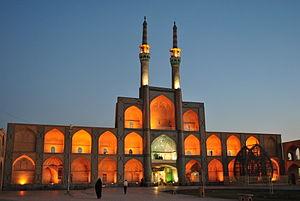
Le complexe Amir Chaghmagh est situé à Yazd, en Iran. Il regroupe une mosquée, un bazar, un caravansérail, un bain public, un puits d'eau froide et ... une confiserie, ainsi qu’un tekiyeh, place de commémoration du martyre de l'imam Hossein.